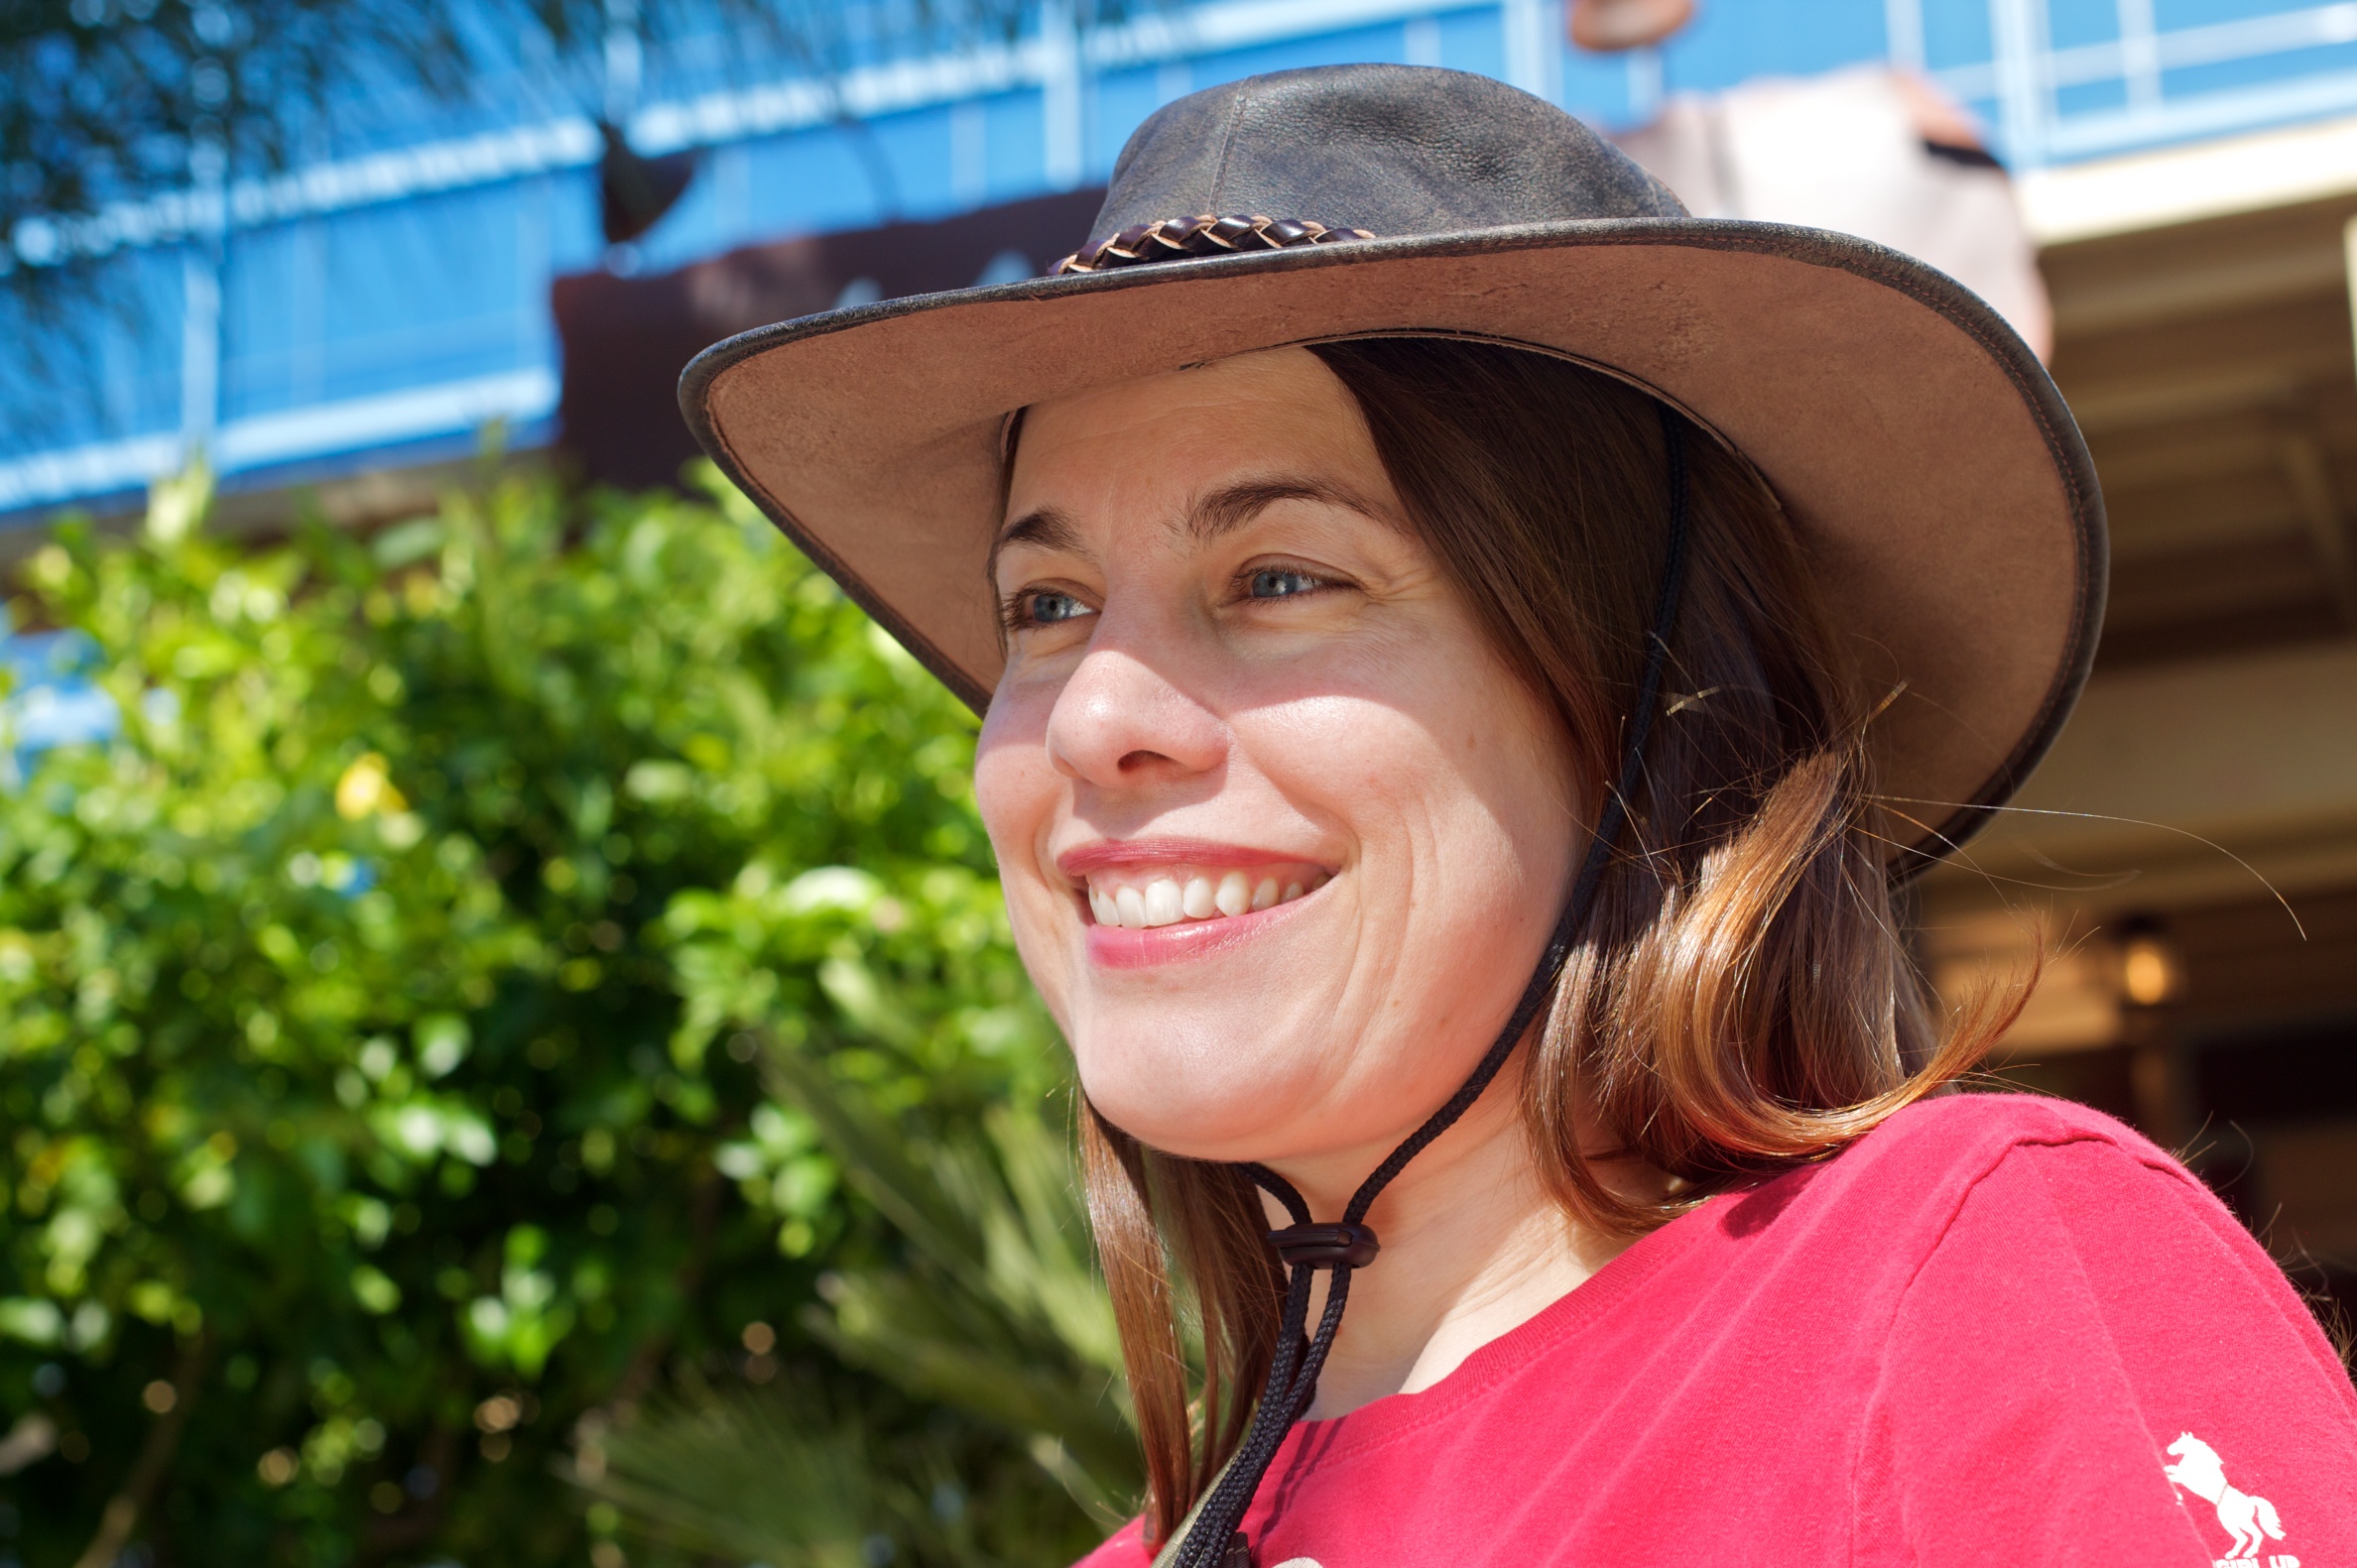
person, people, girl, portrait, spring, child, hat, fashion, clothing, lady, facial expression, smile, fun, beauty, nmc2010, interaction